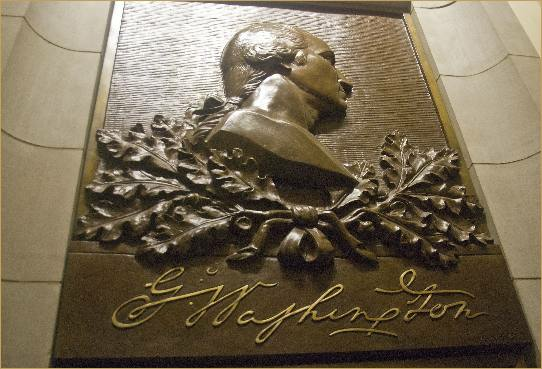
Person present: No